Maximilian Egon II, Prince of Fürstenberg

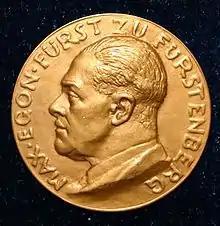
Max Egon II. zu Fürstenberg medal, 1933

A close friend and adviser of Emperor Wilhelm II of Germany, Max of Fürstenberg inherited territorial titles in Prussia, Austria, Hungary, Württemberg and Baden, and by virtue of them had a seat in the House of Lords in each of the five states. Until the First World War, he was vice-president of the Prussian House of Lords.